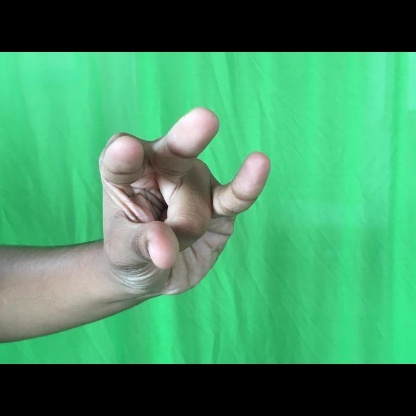
Mudra: Kangulam